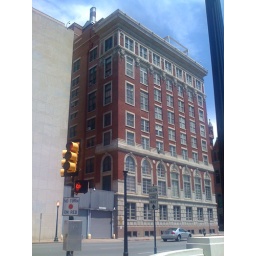
The old jailhouse in down the street from the sixth floor museum in Dallas.